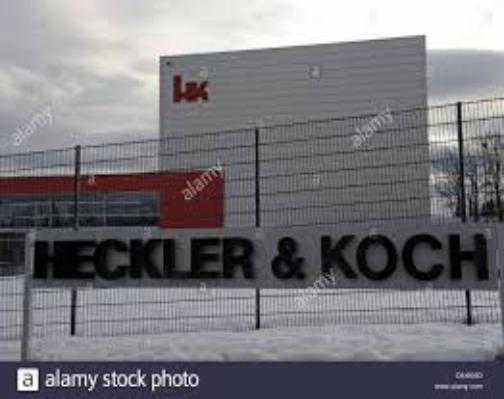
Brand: Heckler & Koch
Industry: Clothes